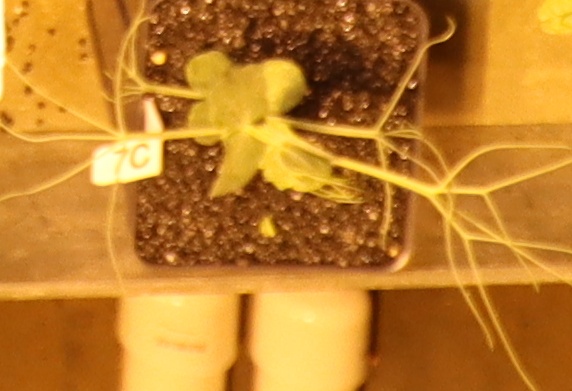
Label: Field Pea